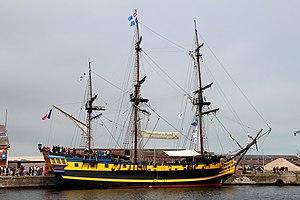
L’ Étoile du Roy appelé précédemment Grand Turk, est un trois-mâts carré, réplique proche d'une frégate britannique du XVIIIe siècle, construit en Turquie en 1997 pour les besoins de la série télévisée britannique Hornblower et photographié le 1er juin 2013 lors du grand rassemblement maritime à Dunkerque.
L’Étoile du Roy est un trois-mâts carré de 46 m, réplique proche d'une frégate britannique du XVIIIᵉ siècle, du type sixième rang de 20 canons selon la classification britannique de l'époque. Initialement baptisé Grand Turk, il a été construit en 1997, en Turquie.